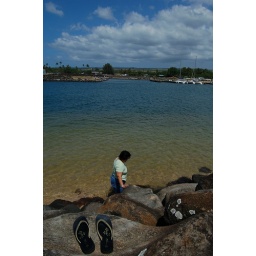
to stick her feet in the pacific ocean sand...alii beach - haleiwa. taken: 04/06/2007